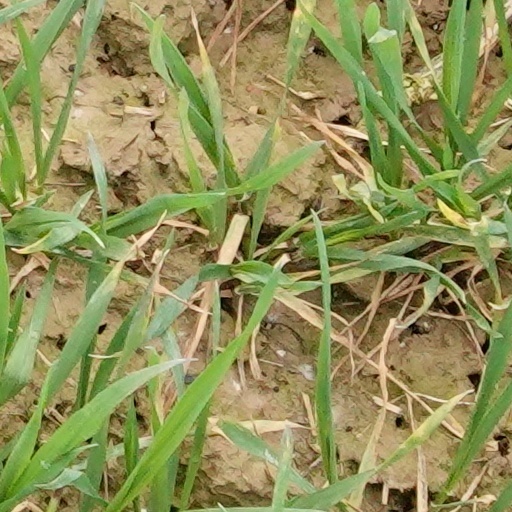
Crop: wheat